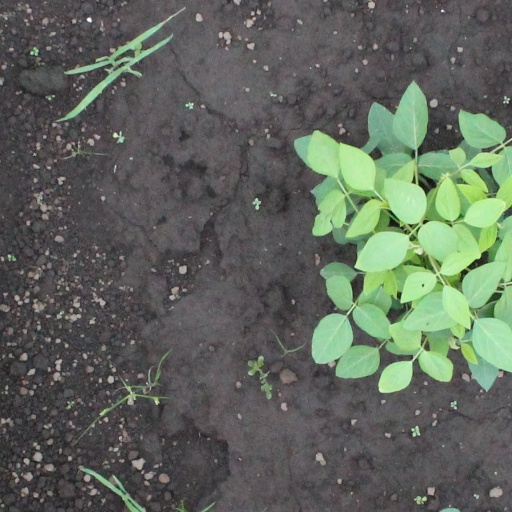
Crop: soybean